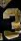
Number: 3